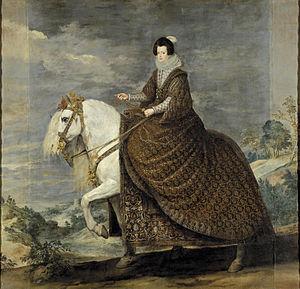
Le portrait de la Reine Isabelle de Bourbon à Cheval est une huile sur toile de Diego Velázquez peinte en 1628-1636 et conservée au Musée du Prado depuis sa création en 1819. C'est un portrait équestre de la reine Isabelle de Bourbon.
Le portrait équestre correspond au portrait d’un personnage figuré à cheval, hors contexte narratif. Au contraire, le portrait à cheval est justement caractérisé par son contexte narratif.